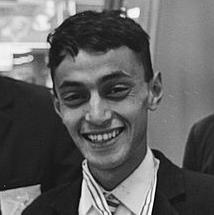
Age: 7